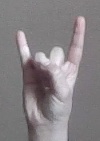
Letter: la